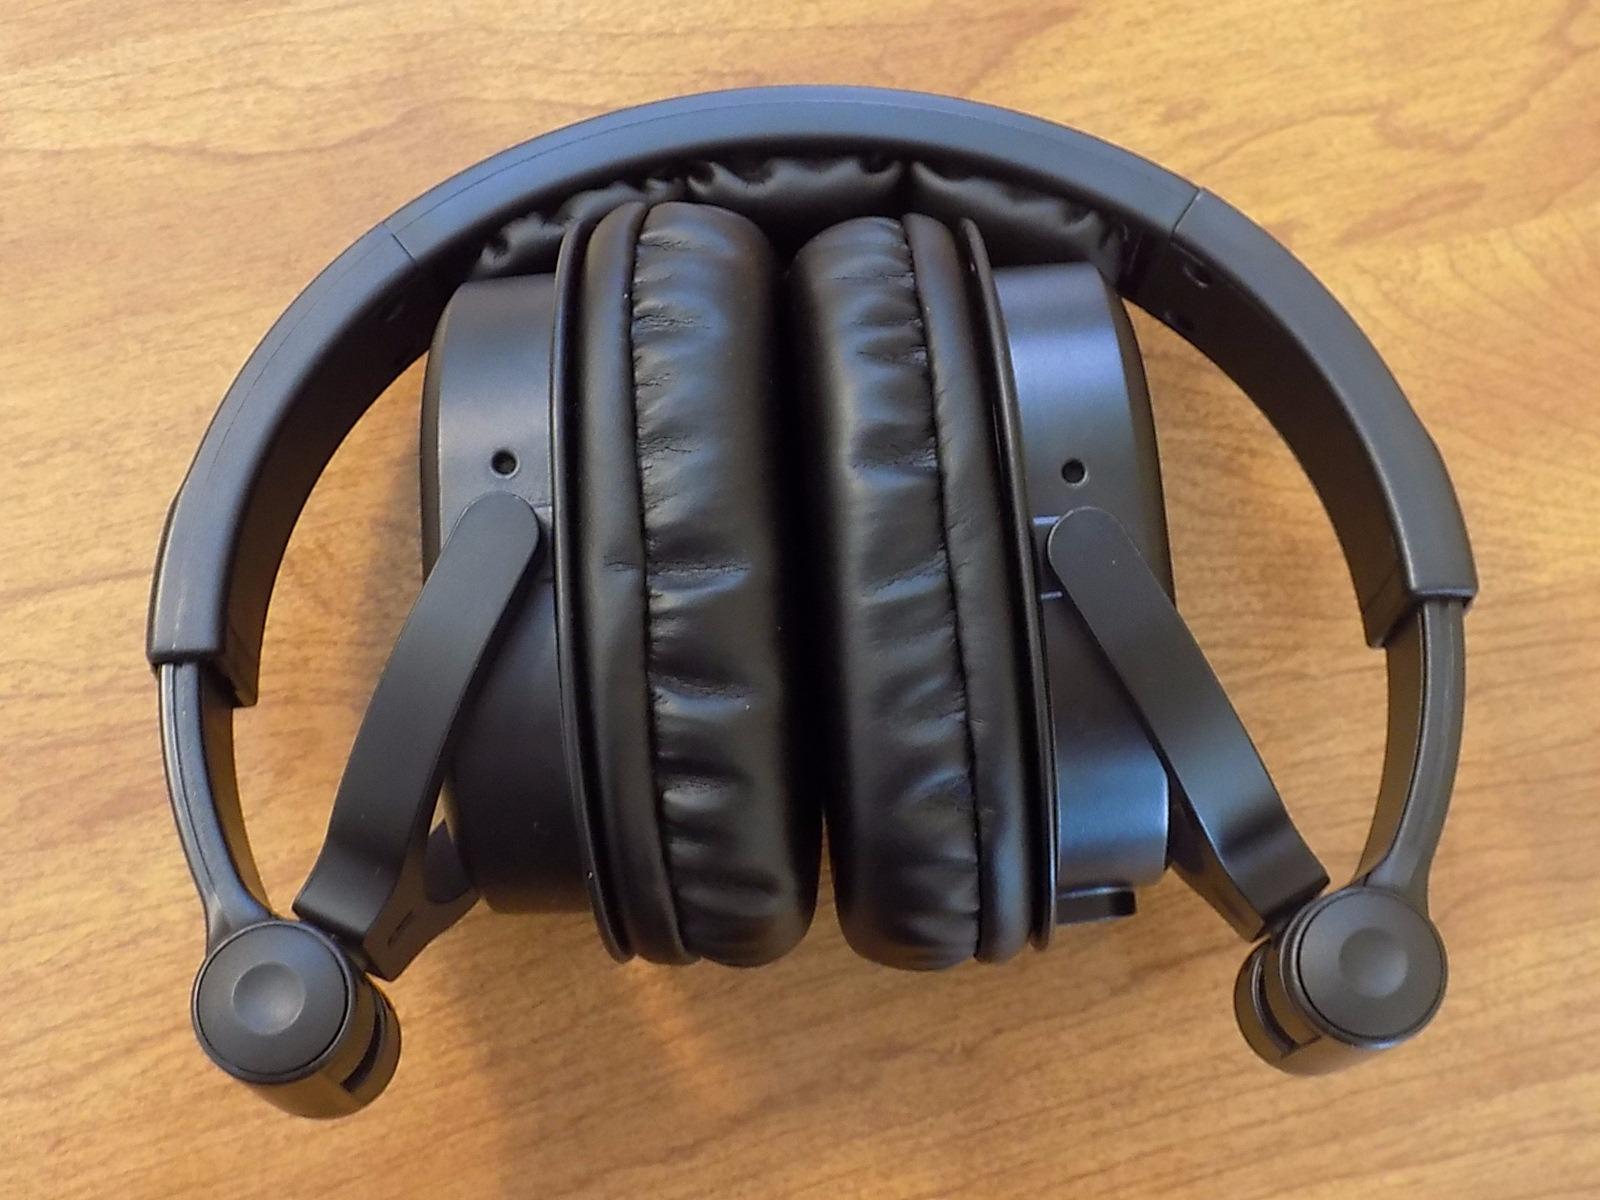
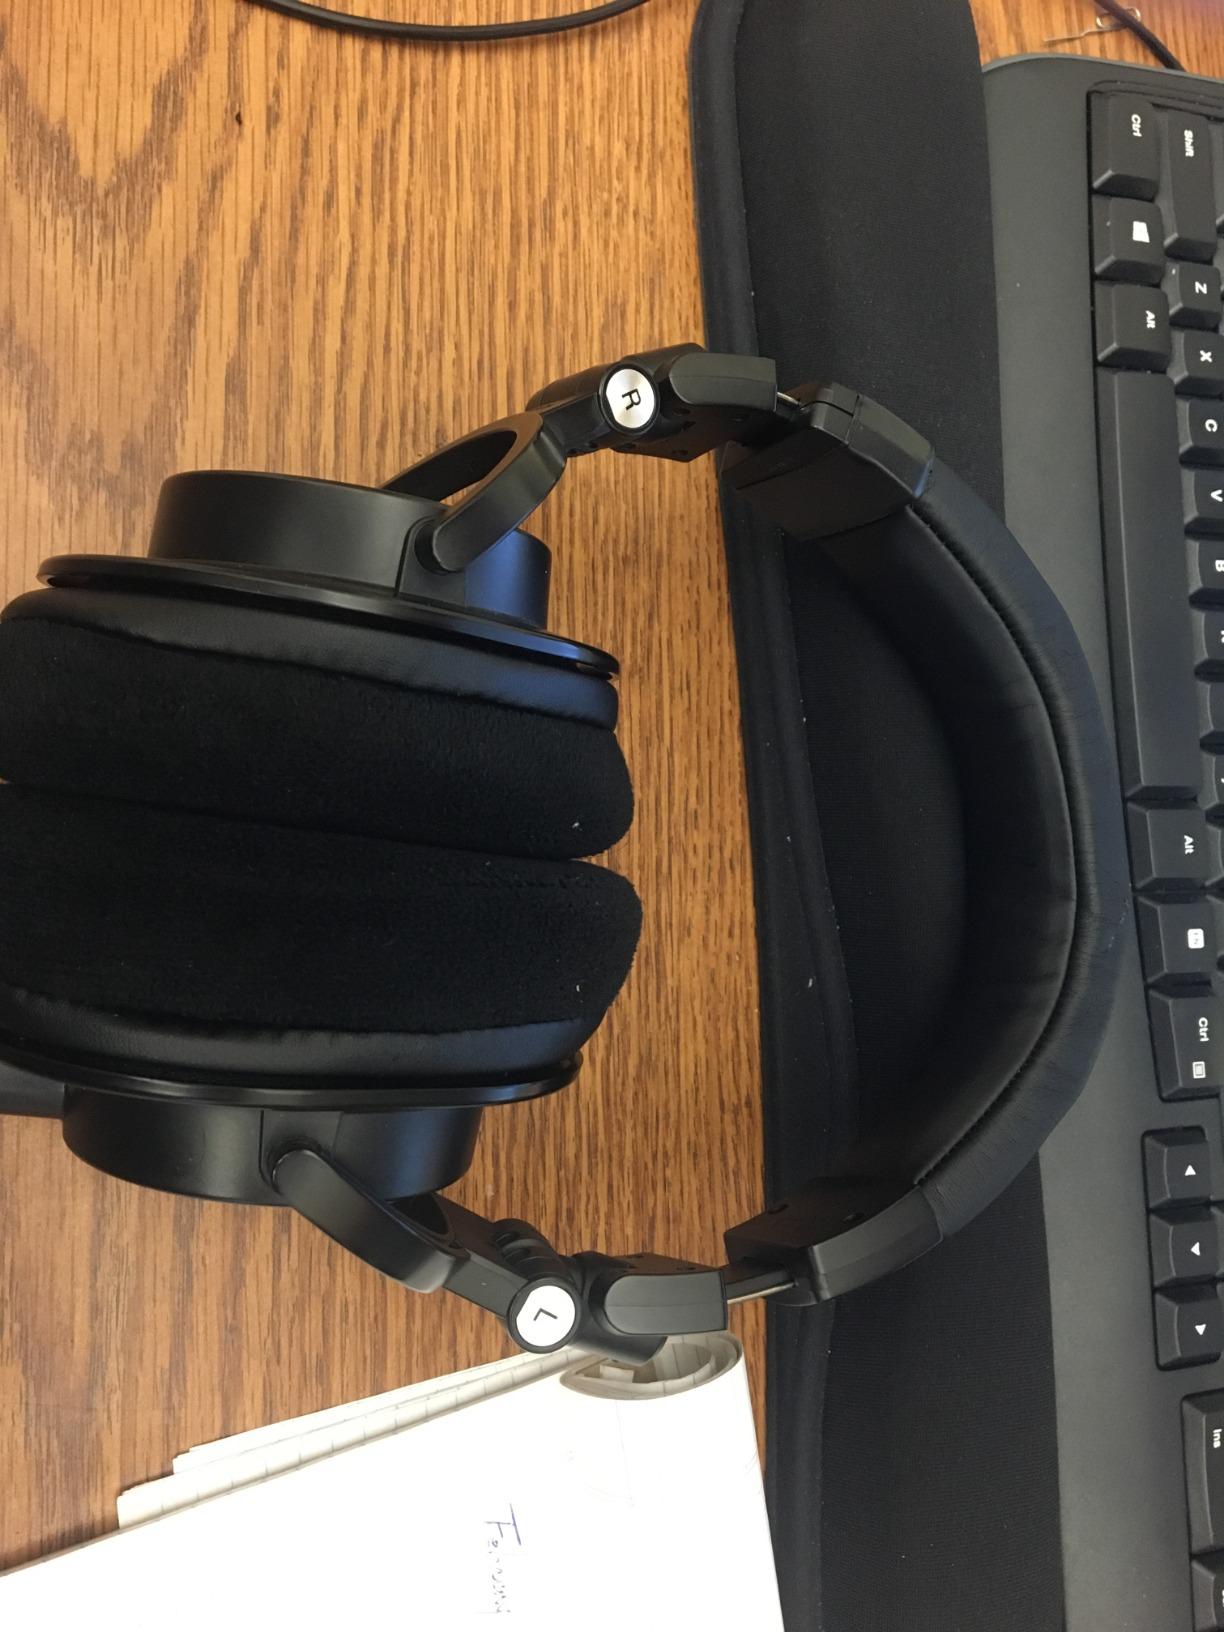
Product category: headphones
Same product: no